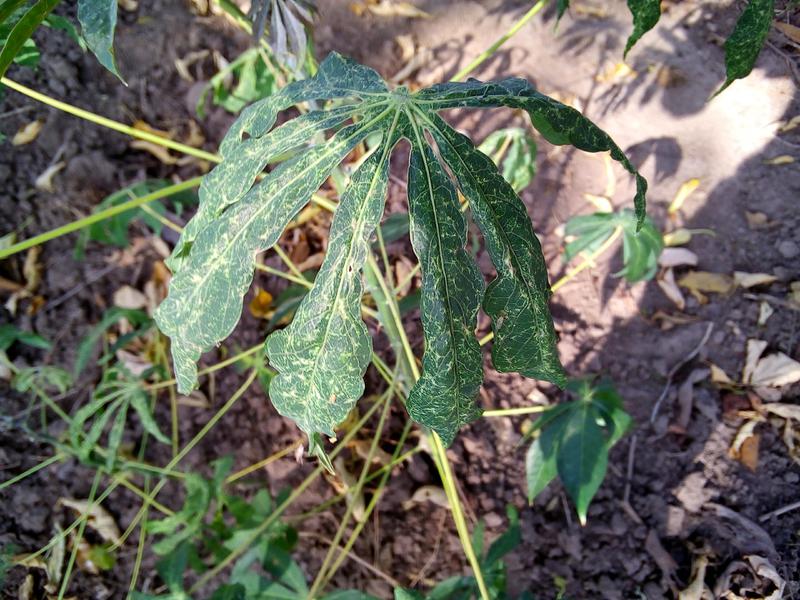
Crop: cassava
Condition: green_mottle